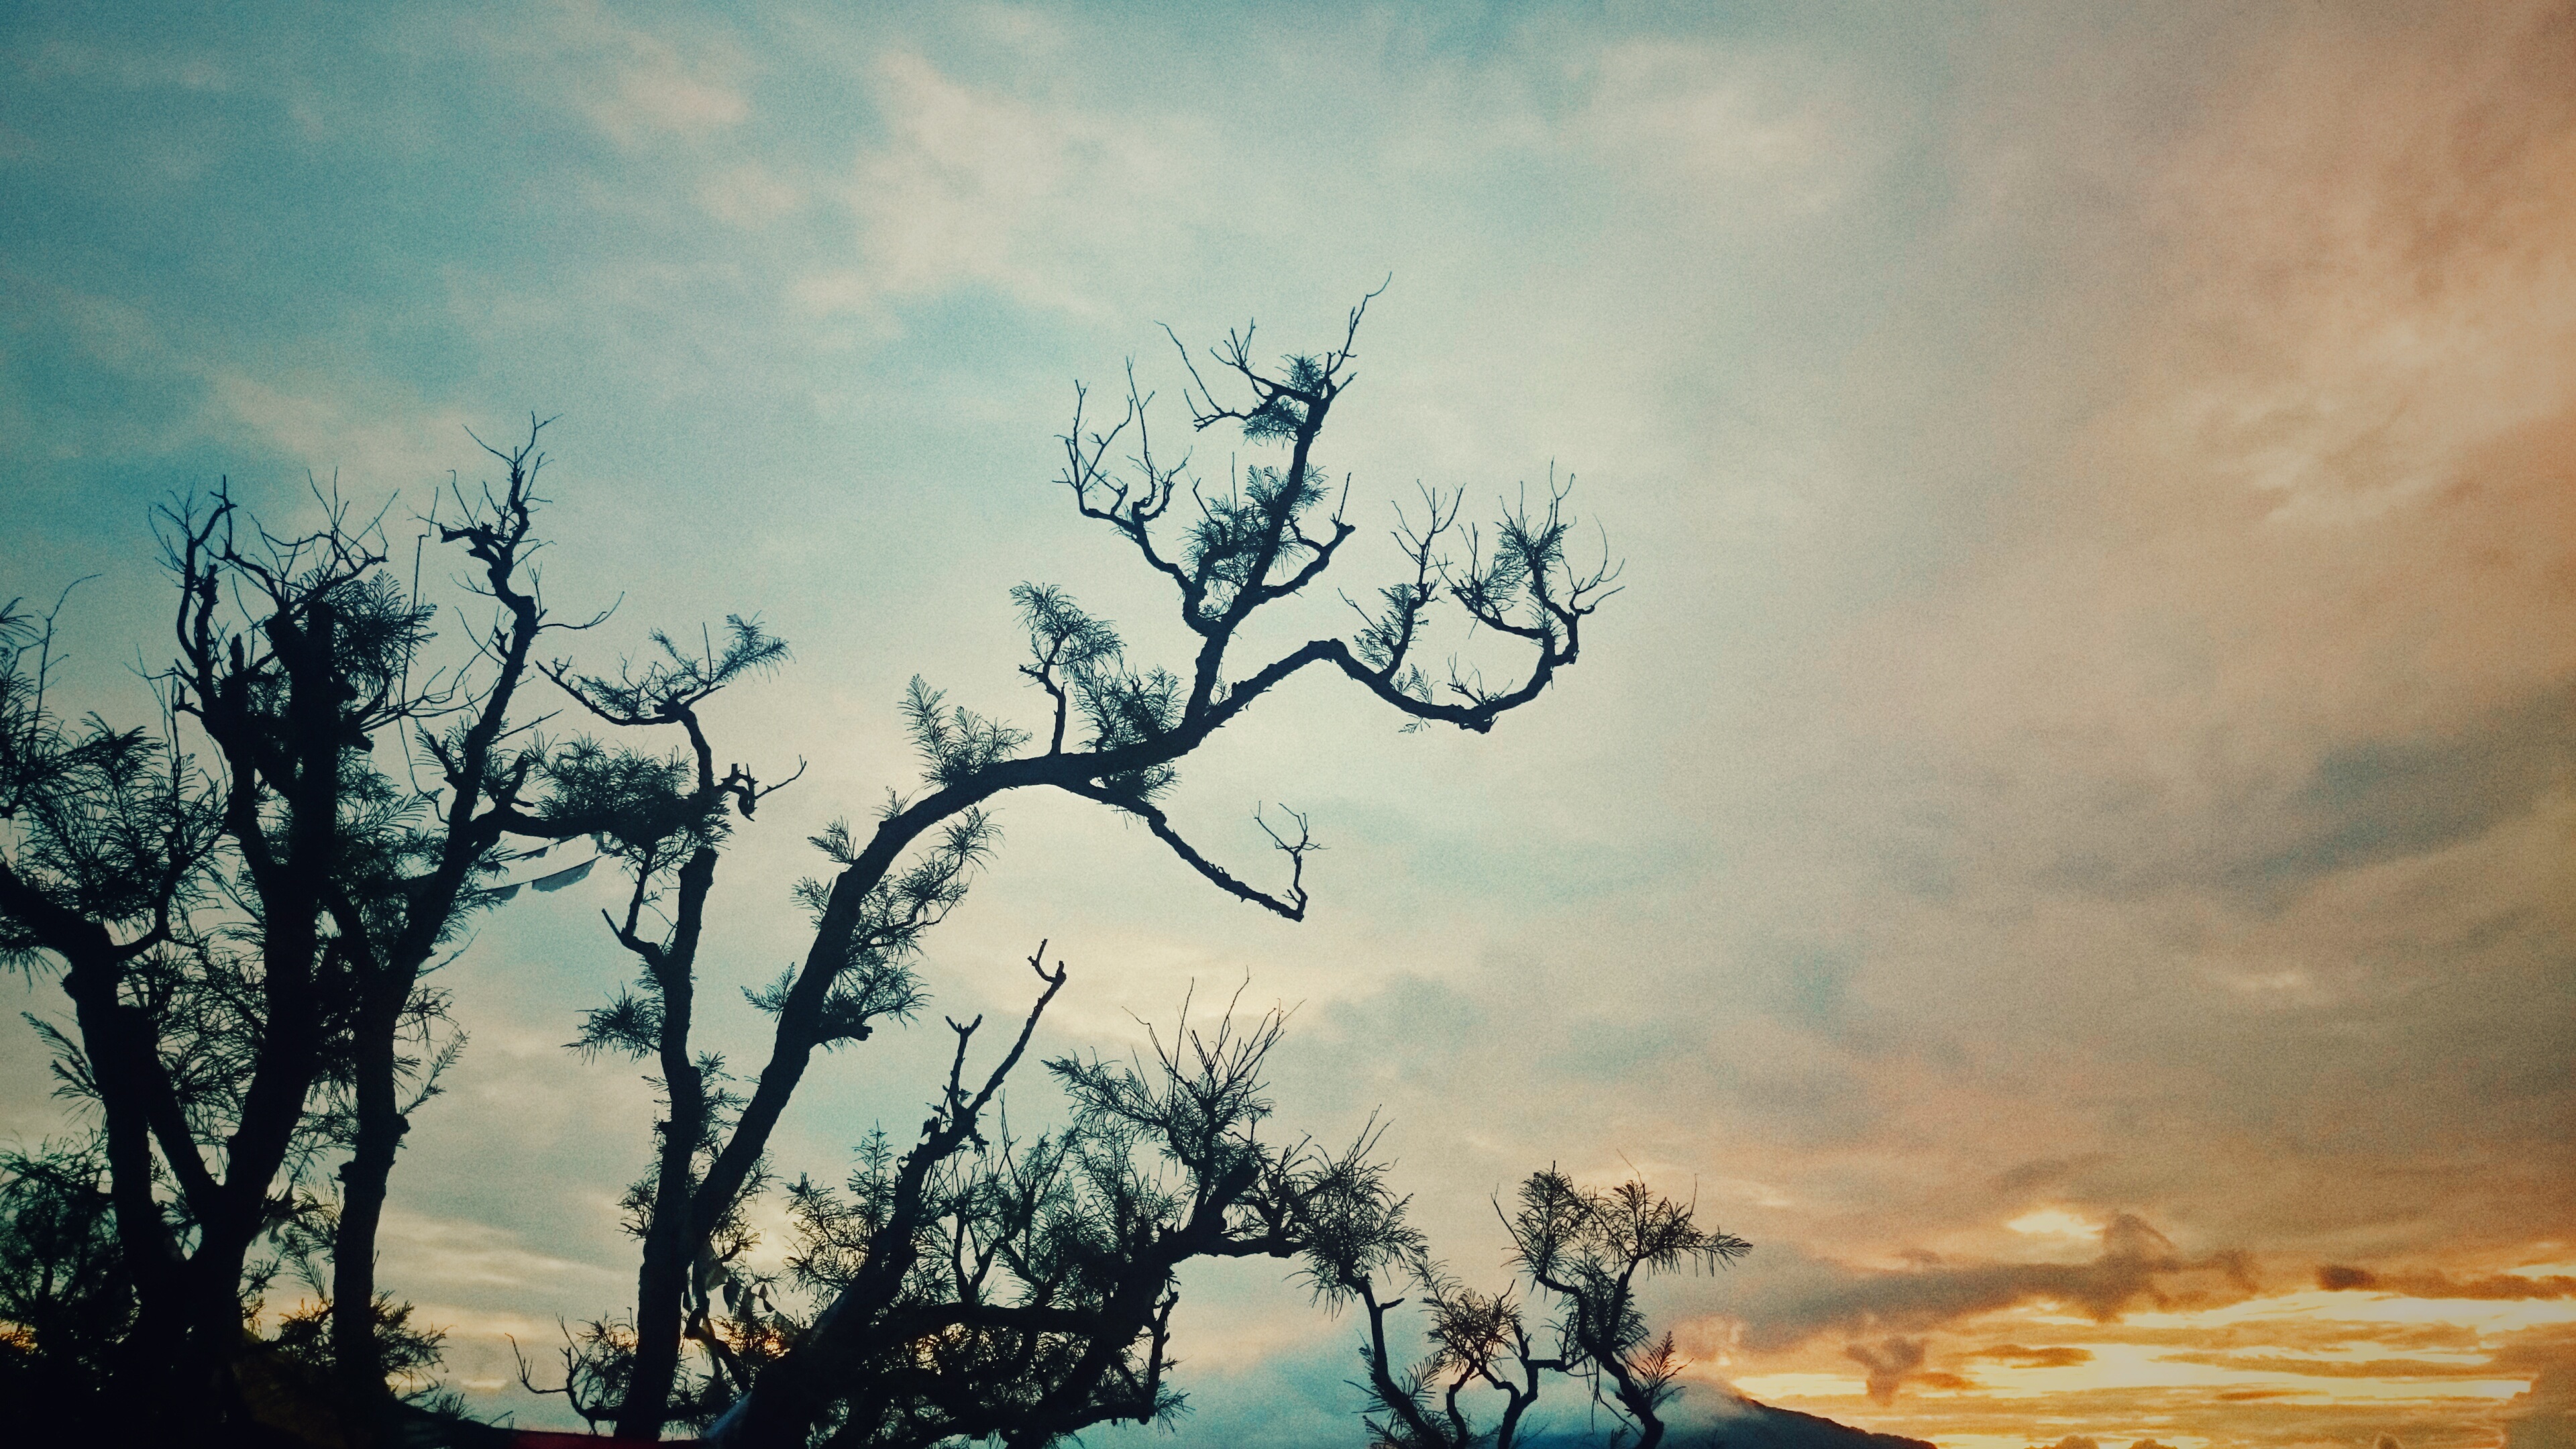
landscape, tree, nature, branch, silhouette, cloud, sky, sunset, sunlight, morning, dawn, dusk, evening, savanna, background, pastel, atmospheric phenomenon, woody plant